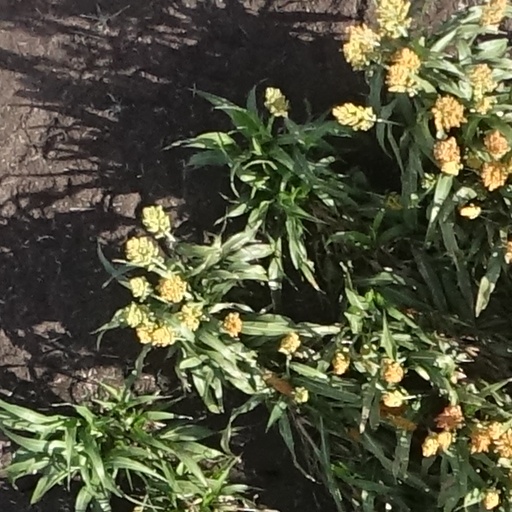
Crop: sorghum